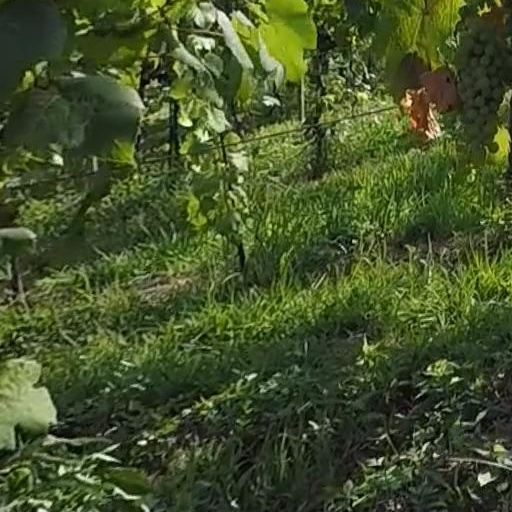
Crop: grape